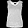
Label: Shirt